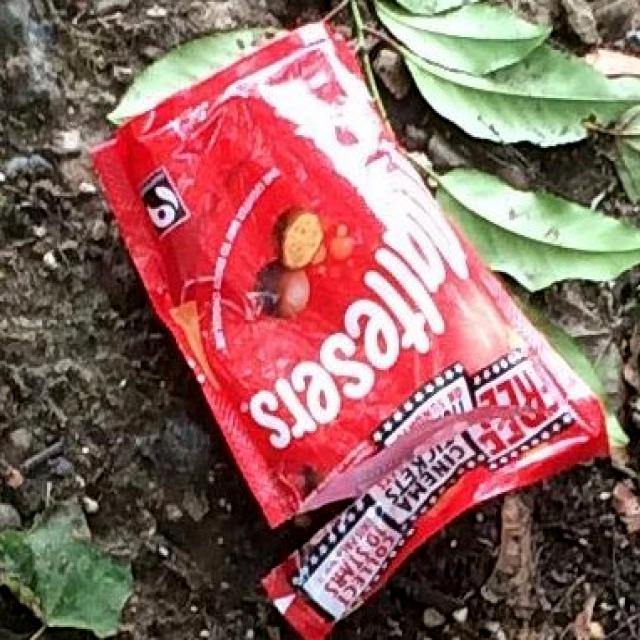
Label: Trash